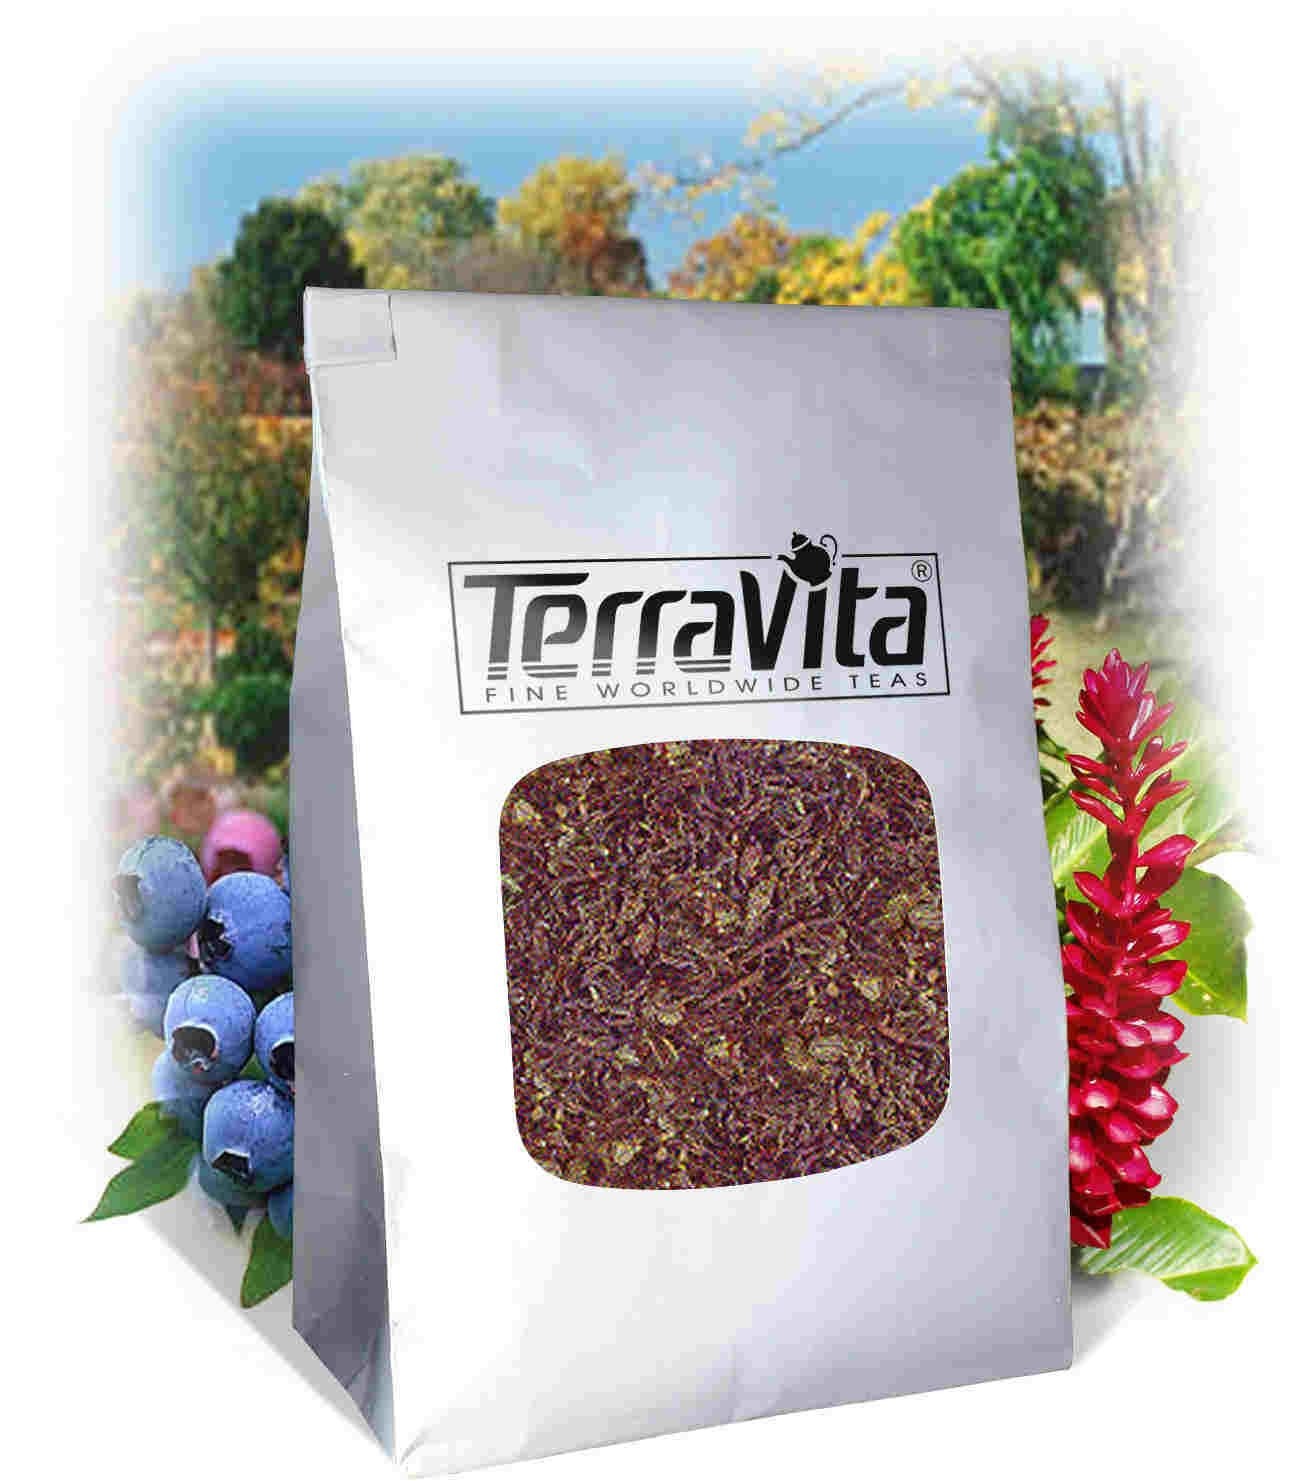
Item Name: Angel's Dream Tea (Loose) (8 oz, ZIN: 510313)
Bullet Point 1: Angel's Dream Tea (Loose) (8 oz, ZIN: 510313)
Bullet Point 2: No fillers.
Bullet Point 3: Manufacturer: TerraVita
Bullet Point 4: Size: 8 oz
Bullet Point 5: Loose Leaf Herbal Tea - Packed in a convenient upright pouch!
Product Description: Angel's Dream Tea (Loose) (8 oz, ZIN: 510313)<BR><BR>Packaged in the United States in a cGMP certified facility (current Good Manufacturing Practice).<BR><BR>No fillers.<BR><BR>Manufacturer: TerraVita<BR><BR>Size: 8 oz<BR><BR>Loose Leaf Herbal Tea - Packed in a convenient upright pouch!<BR><BR>Ingredients: Black Tea, Green Tea, Natural Blackberry Flavor, Natural Maple Flavor
Value: 8.0
Unit: Ounce

Price: 46.9